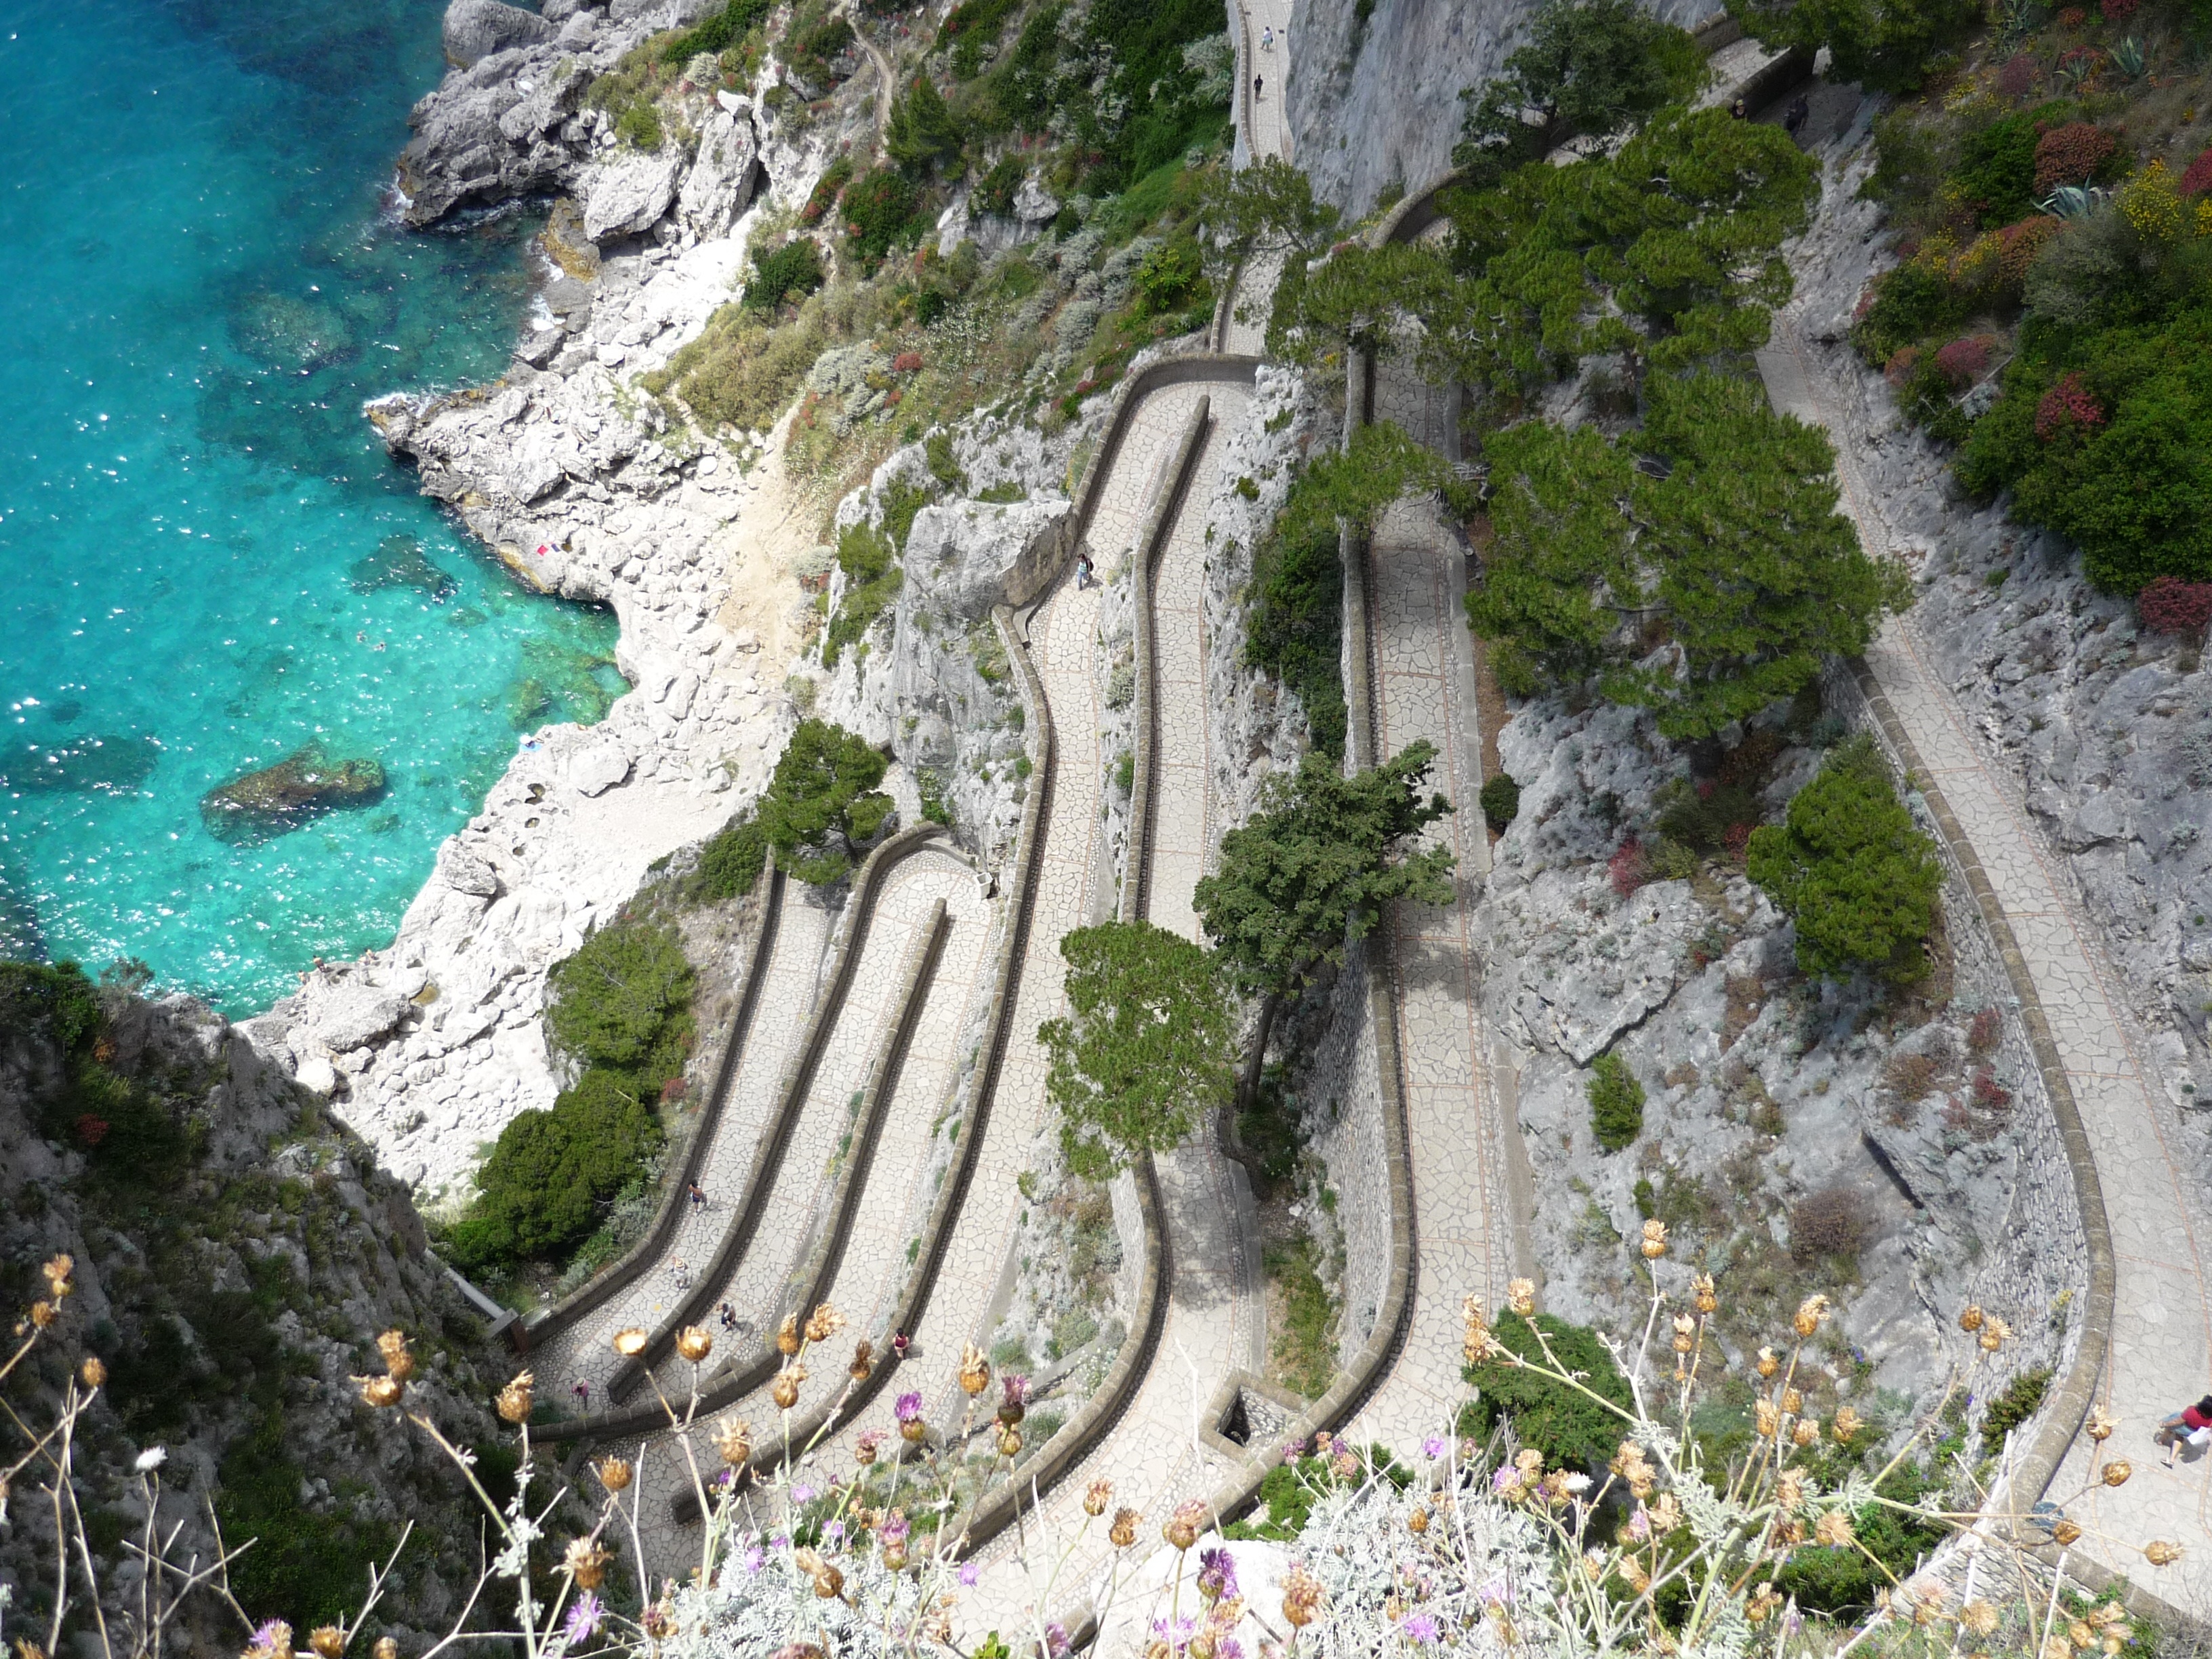
cliff, park, terrain, geology, aerial photography, geological phenomenon, emerald green sea, a mysterious staircase